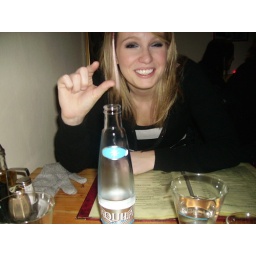
Sarah still couldn't believe how small the bottles of water are in Prague